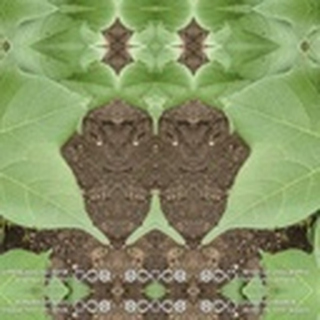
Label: healthy_cotton